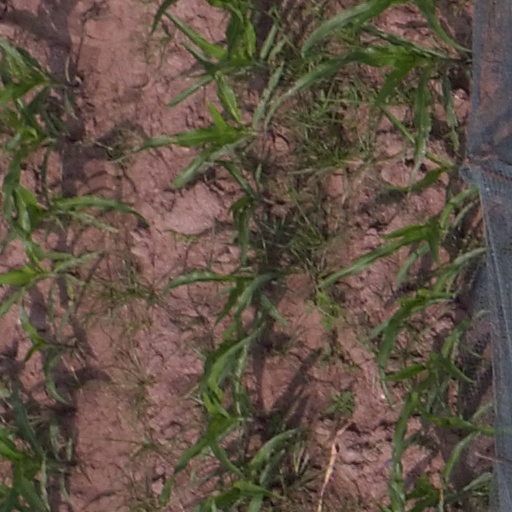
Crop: maize; corn